Adoration of the Shepherds (Giordano)

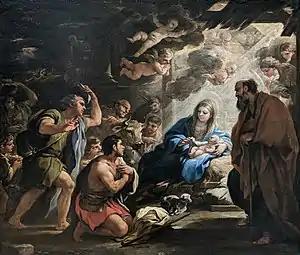
"Adoration of the Shepherds" (c. 1688) by Luca Giordano

Adoration of the Shepherds is a painting by the Italian late Baroque artist Luca Giordano, executed "c." 1688, and commissioned for the queen's apartments in the Palacio Real in Madrid, or perhaps at the Royal Palace of Aranjuez, near Madrid. It was produced at the same time as the same artist's "Marriage of the Virgin", as part of a set of paintings of the "Life of the Virgin" intended for the queen's bedroom. Both works are now in the Louvre in Paris.